Subhashgram

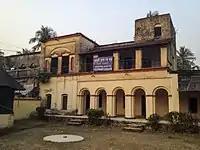
Ancestral house of Netaji Subhash Chandra Bose

Subhasgram has a legacy of rich history starting from the early years of British rule in Bengal. Subhasgram, named in honour of Netaji Subhas Chandra Bose, was earlier known as Changripota. Modern day Subasgram encompasses the localities of Changripota, Kodalia, parts of Harinavi and Chanditala.